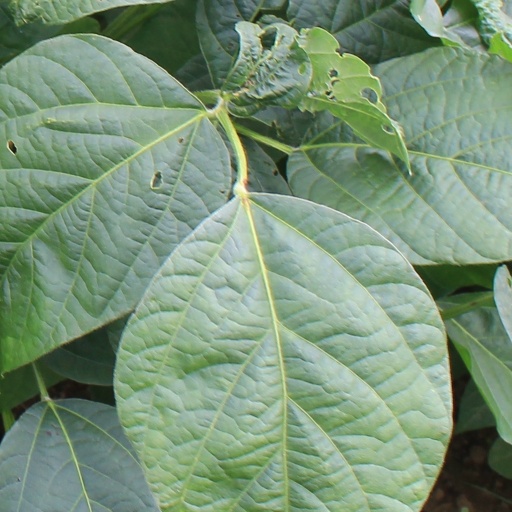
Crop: soybean